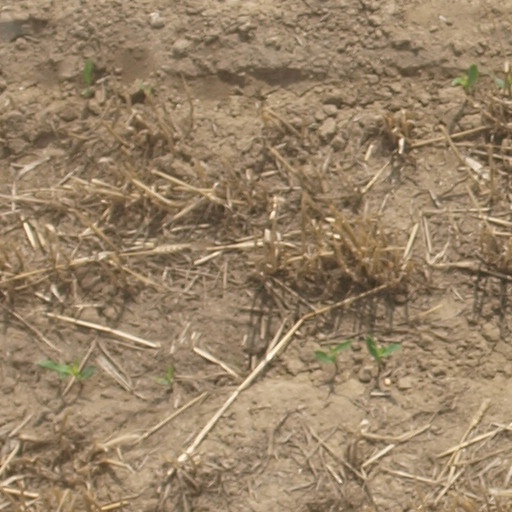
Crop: maize; corn